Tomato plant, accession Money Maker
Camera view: vertical (180 deg); turntable rotation: 90 degrees
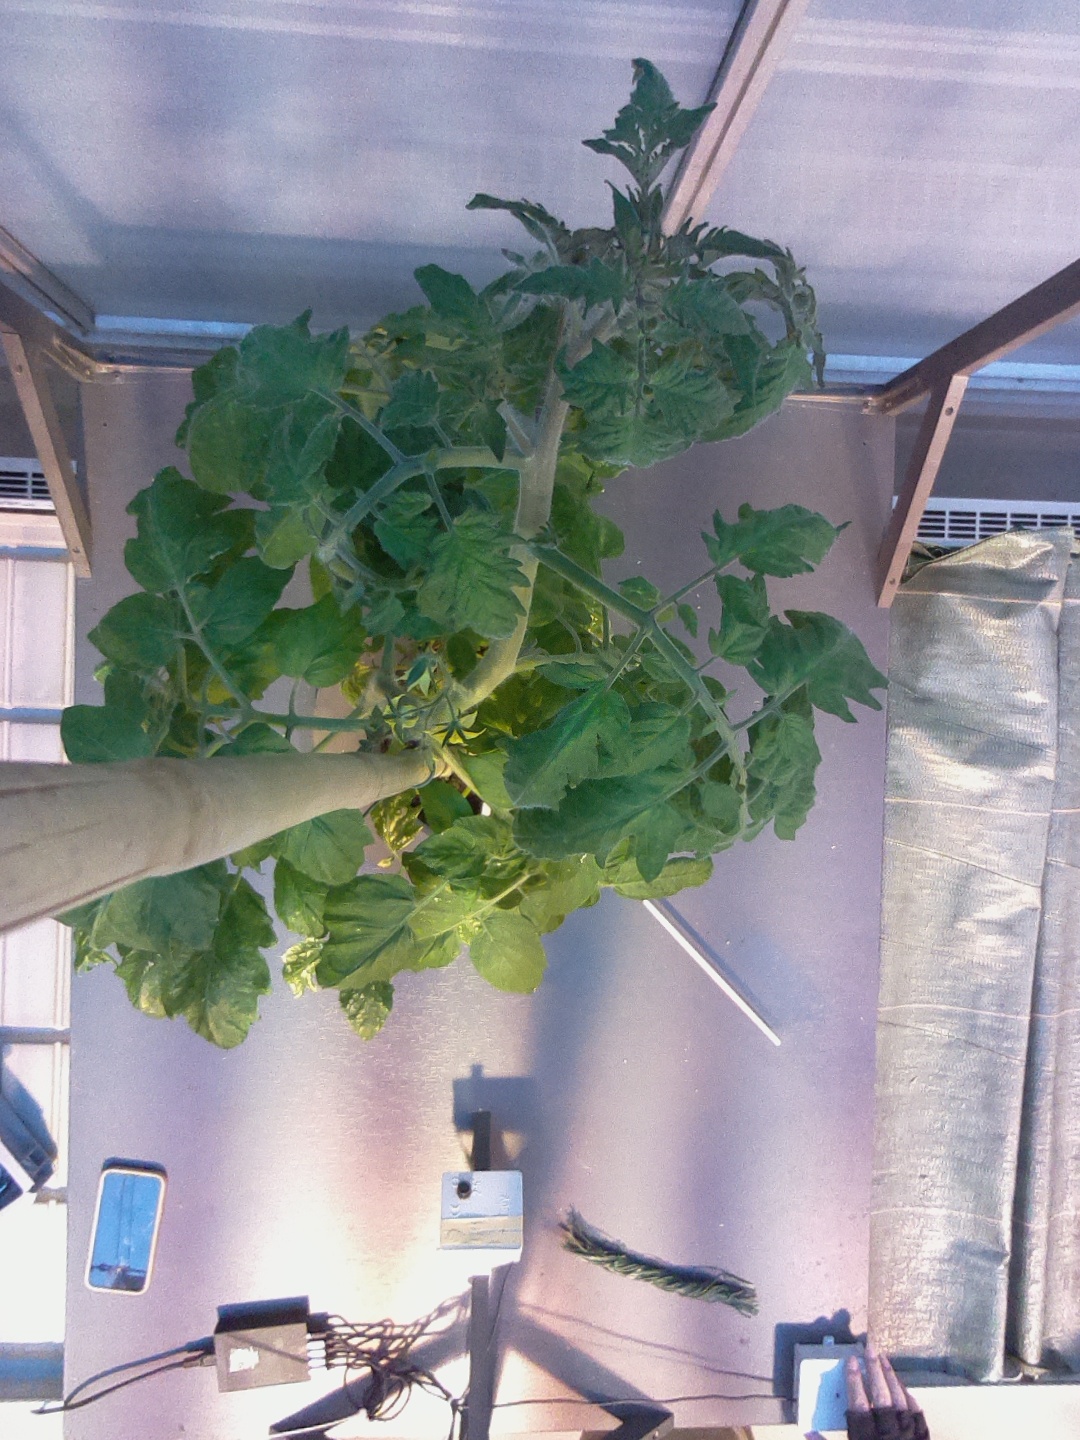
BBCH growth stage 64: 40%-50% of flowers open